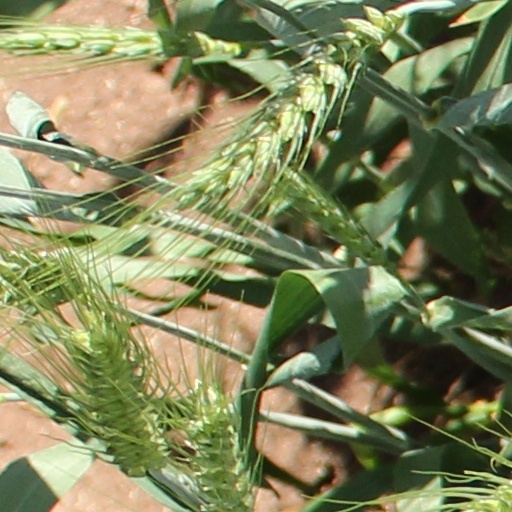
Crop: wheat